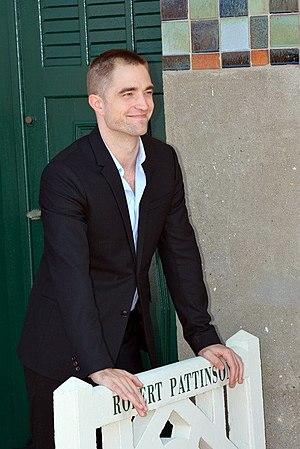
Robert Pattinson au festival du cinéma américain de Deauville
Robert Pattinson, nom de scène de Robert Douglas Thomas Pattinson, né le 13 mai 1986 à Barnes quartier de Londres, en Angleterre, au, est un acteur, mannequin et musicien anglais.